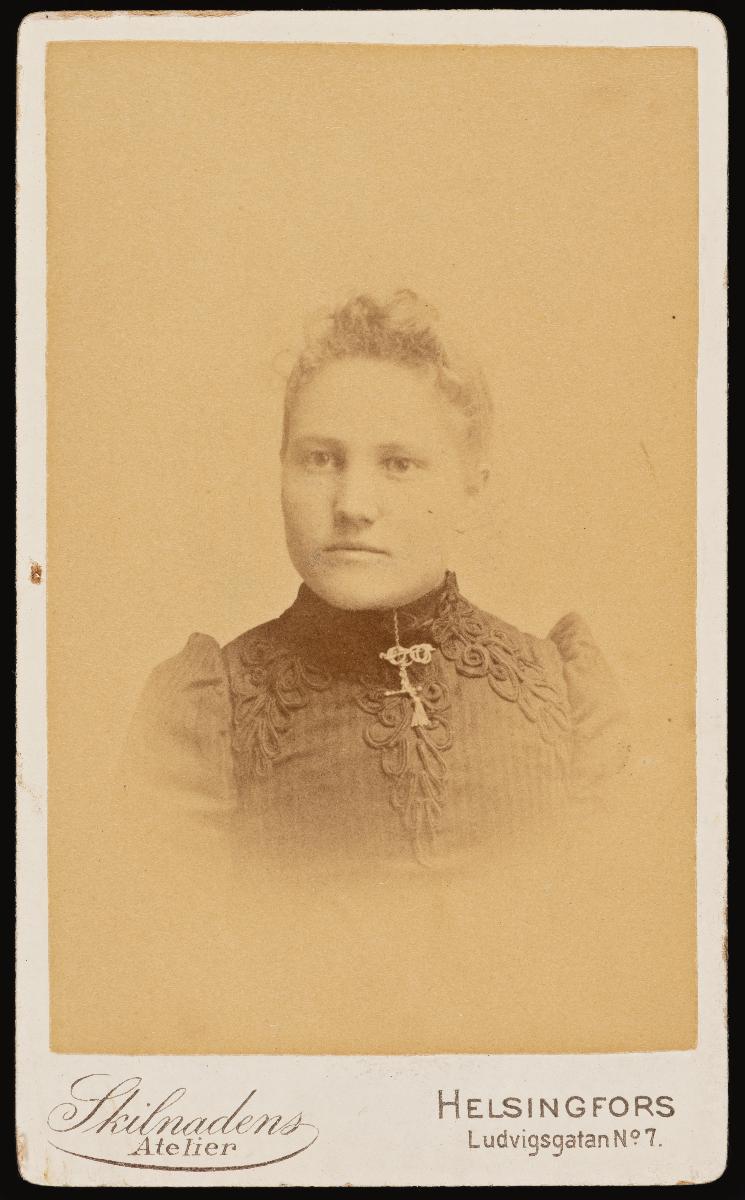
Maria Rahikainen (Amanda Maria, noin 1880 - 1921) visiittikorttikuvassa.
sisällön kuvaus: Maria Rahikainen (Amanda Maria, noin 1880 - 1921) visiittikorttikuvassa. Arabian posliinitehtaalla koristemaalarina työskennellyt Maria oli naimisissa postiljooni Alfred Rahikaisen (1866–1935) kanssa, joka oli perustamassa Suomen Postiljooniyhdistystä vuonna 1906. mustavalkoinen
Kuvaaja: Skilnadens Atelier, valokuvaamo
Ajankohta: 1896-1908
Paikka: Suomi, Uusimaa, Helsinki, Kaartinkaupunki Helsinki, Ludviginkatu 7
Aiheet: Rahikainen, Maria, visiittikortit, naiset, koristemaalarit, leningit, women, decorative painters, gowns, kvinnor, dekorationsmålare, klänningar